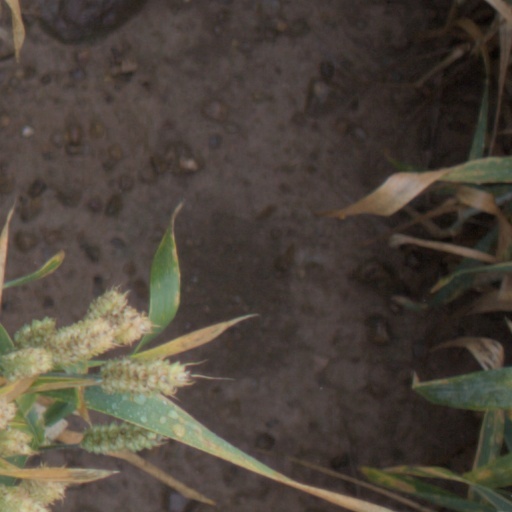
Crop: wheat